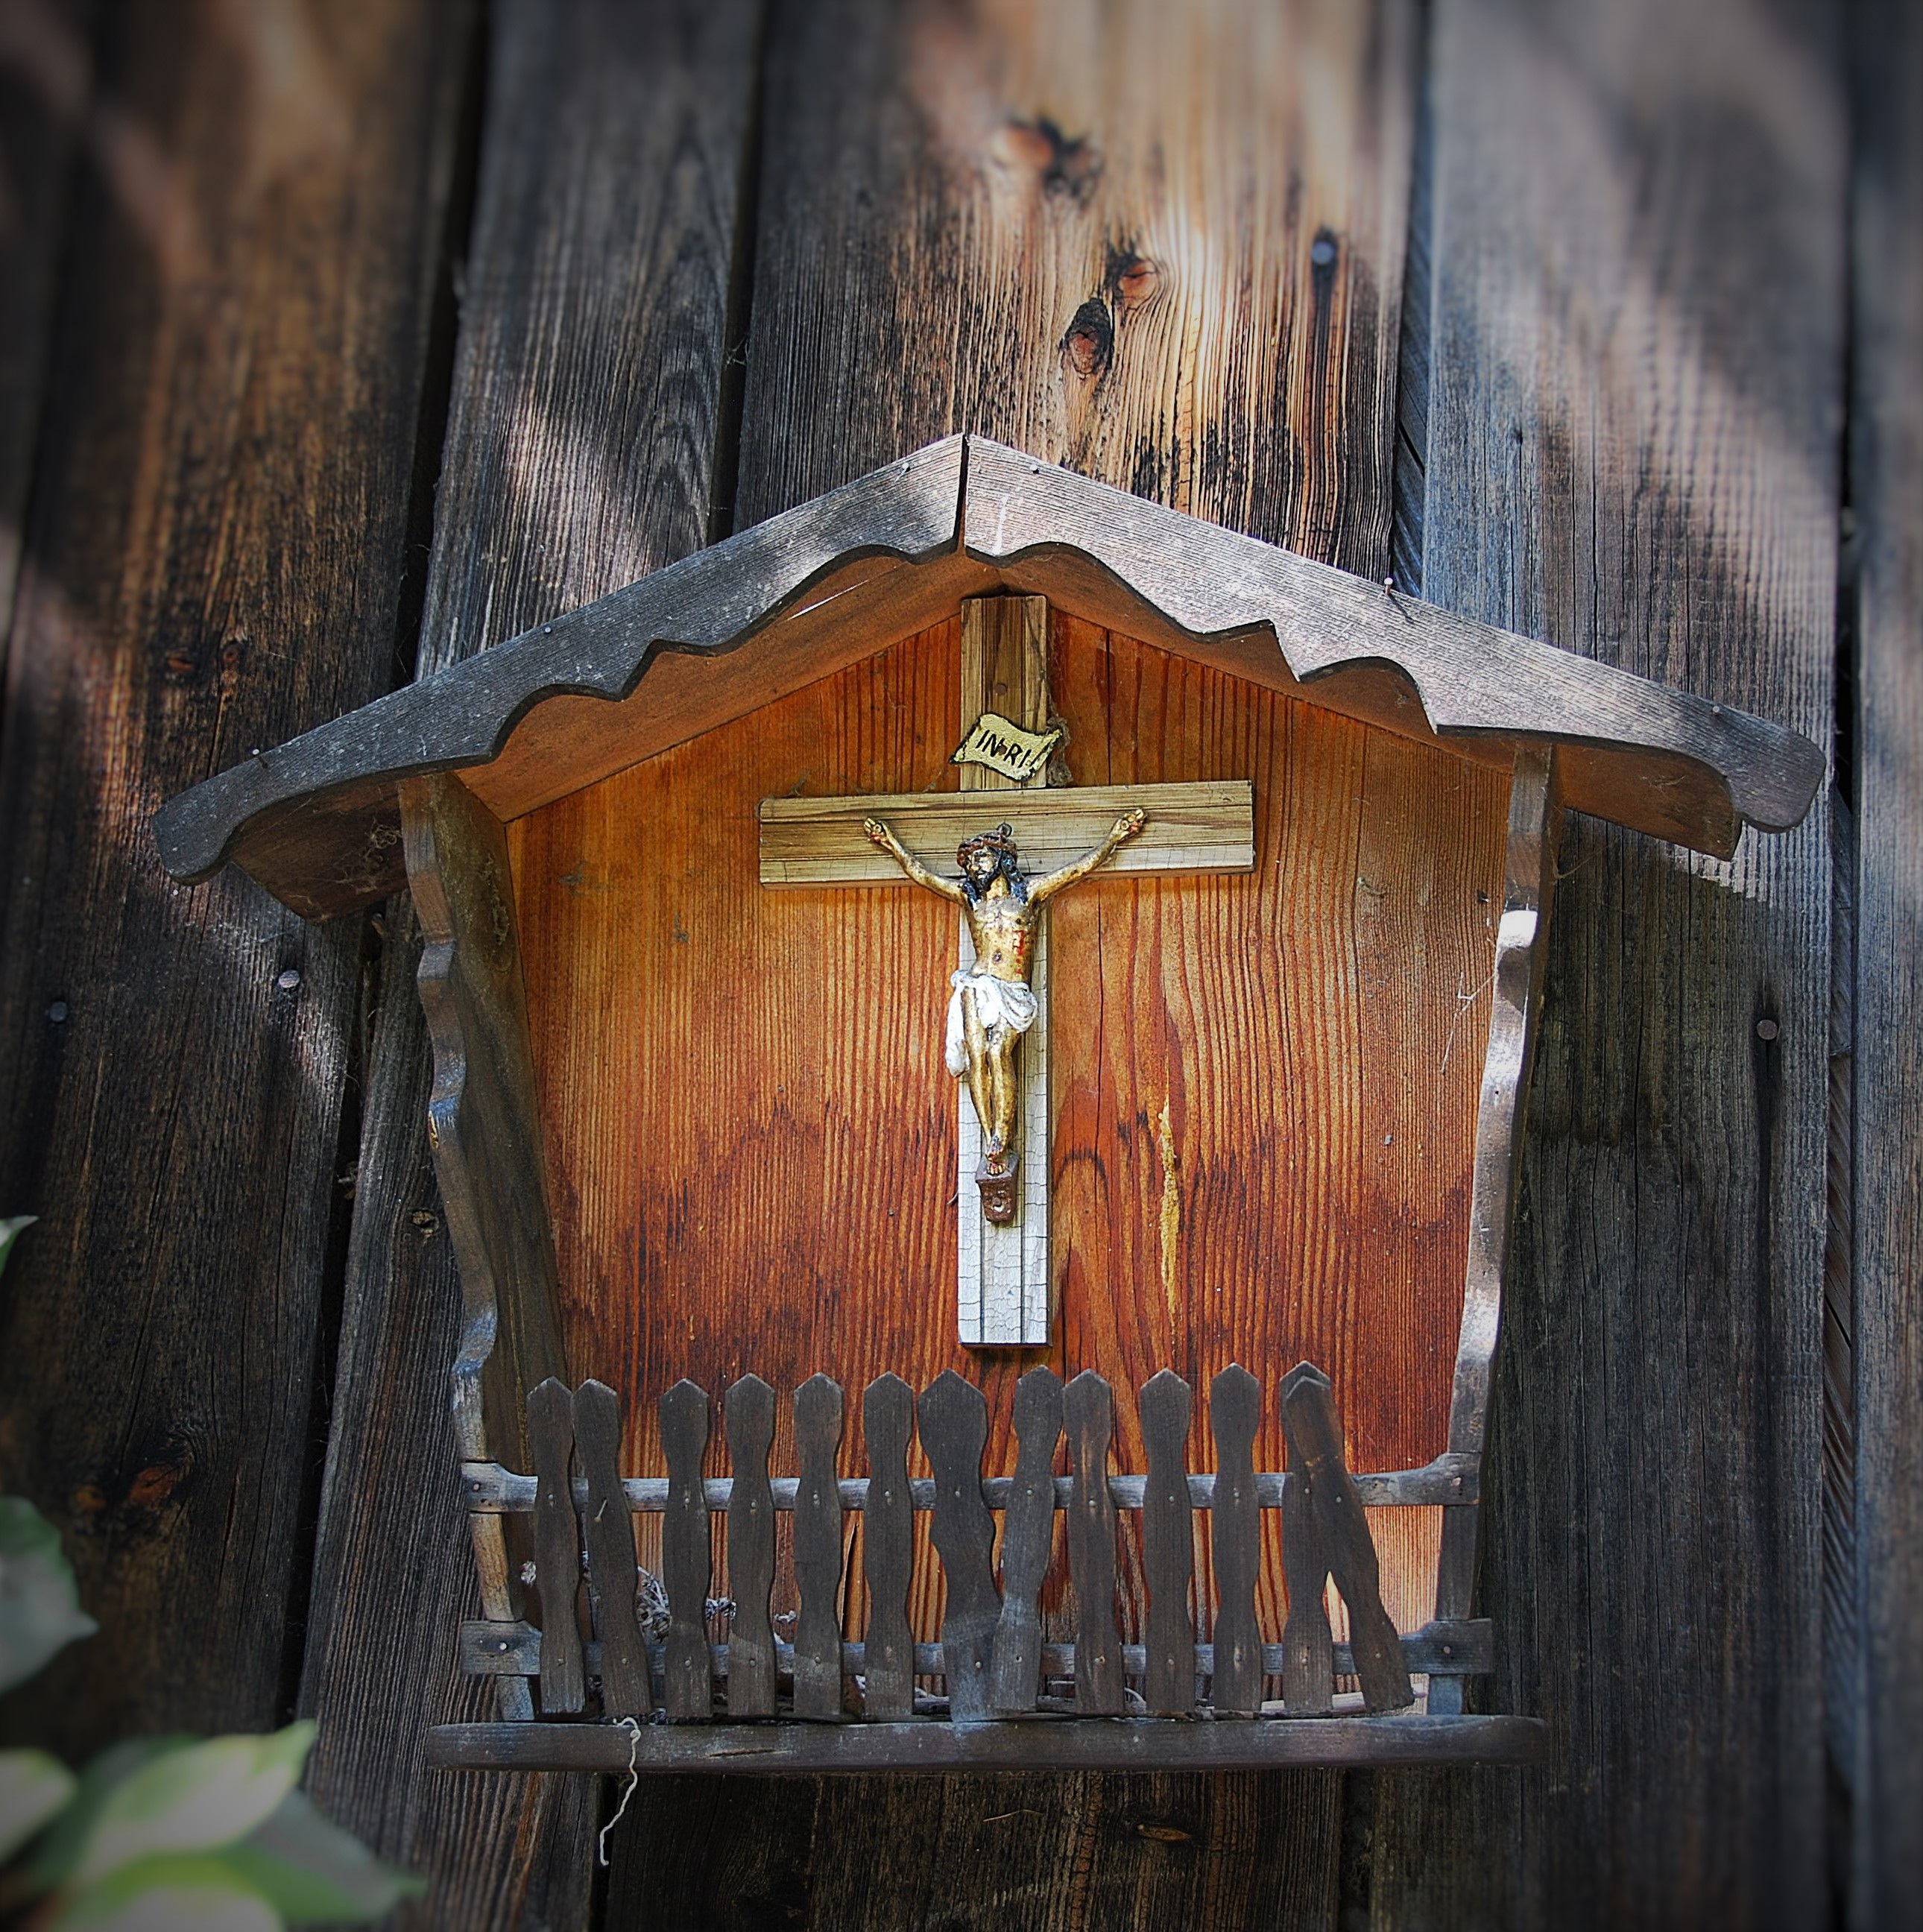
wood, house, cross, furniture, lighting, jesus, carving, crucifix, wayside cross, man made object